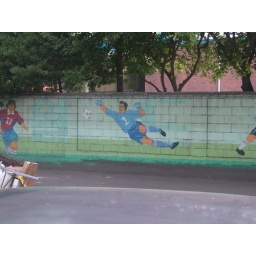
World Cup stuff is still everywhere in Korea - like this mural on a street wall